Harveian Society of London

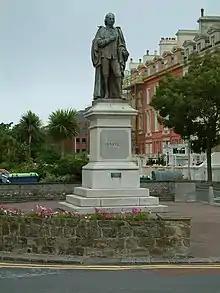
Statue of William Harvey, Folkestone

Every year, in June, the president and associates make a particular call to Harvey's birthplace in Folkestone and lay flowers at Harvey's statue.